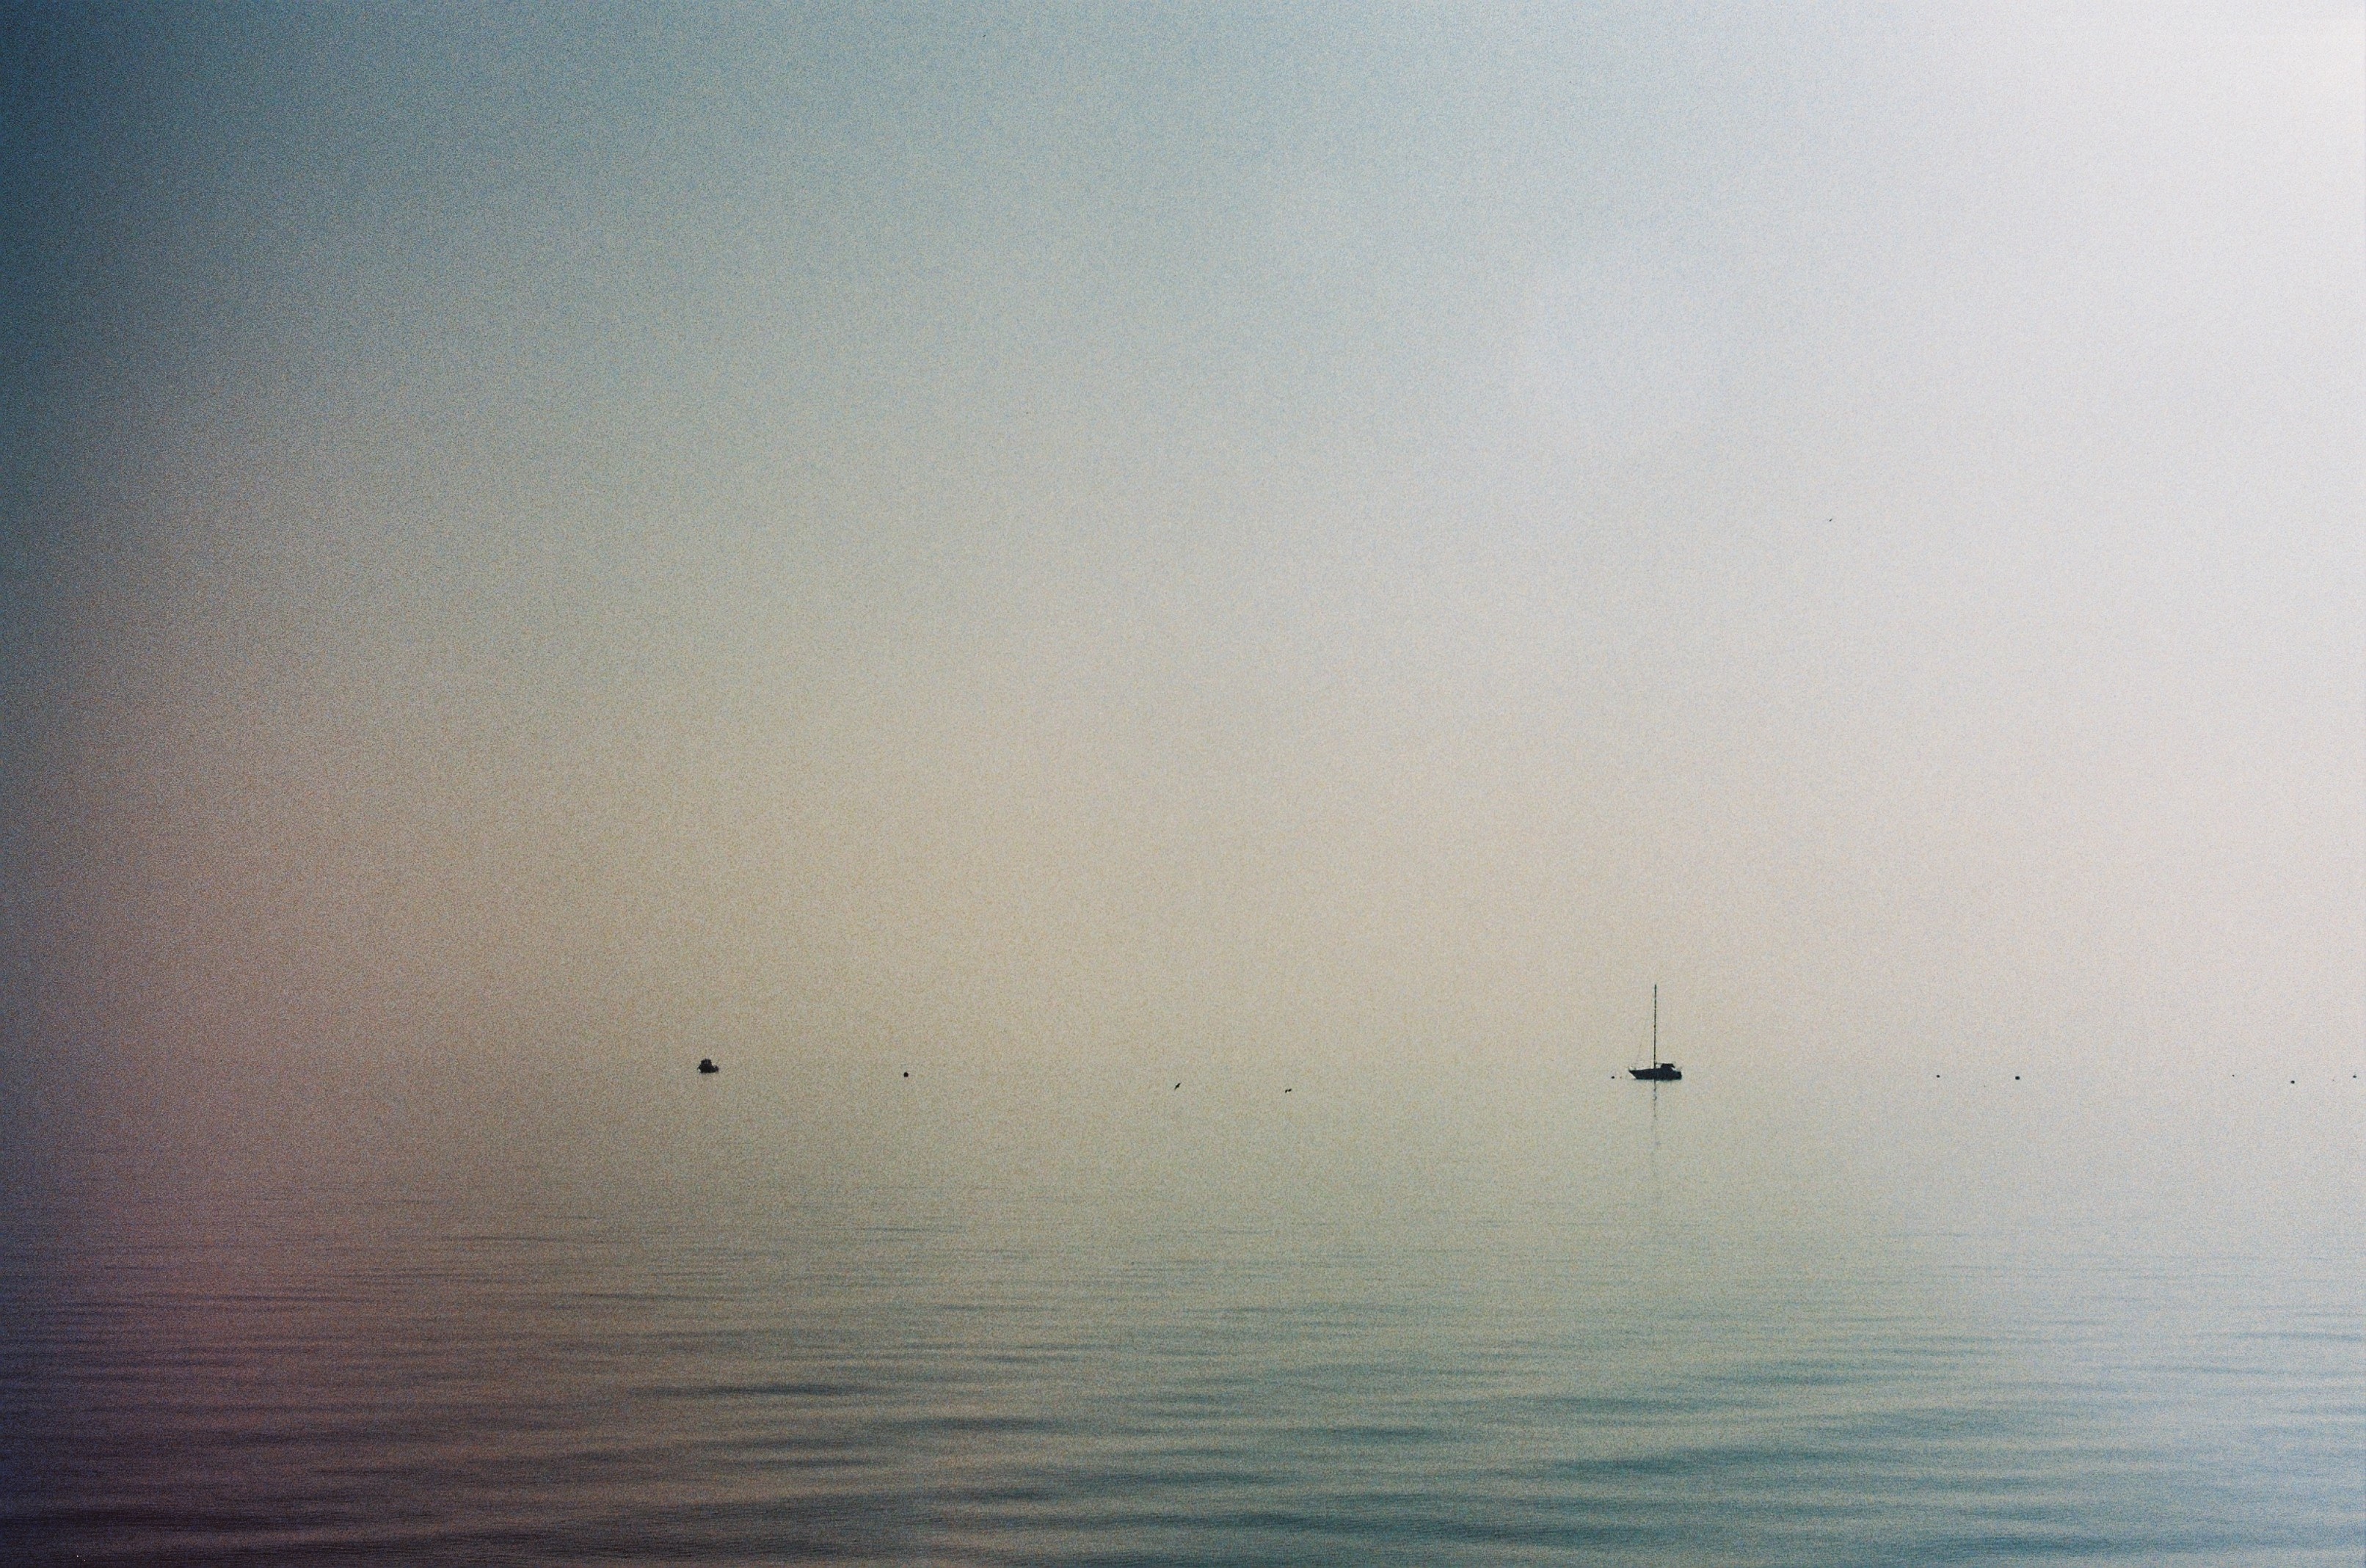
sea, ocean, horizon, fog, sunrise, mist, morning, wave, dawn, dusk, reflection, weather, haze, atmospheric phenomenon, atmosphere of earth